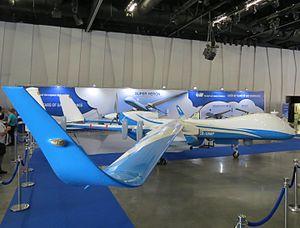
L' IAI Heron est un drone développé par la division Malat d'Israel Aerospace Industries. Il est capable d'opérations à moyenne altitude et de longue endurance d'une durée allant jusqu'à 52 heures et jusqu'à 10,5 km d'altitude. Il peut en théorie assurer 52 heures de vol continu, mais la durée de vol opérationnelle maximale effective est moindre, selon la charge utile et le profil de vol. Une version avancée, le Heron TP, est également connue sous le nom de IAI Eitan.